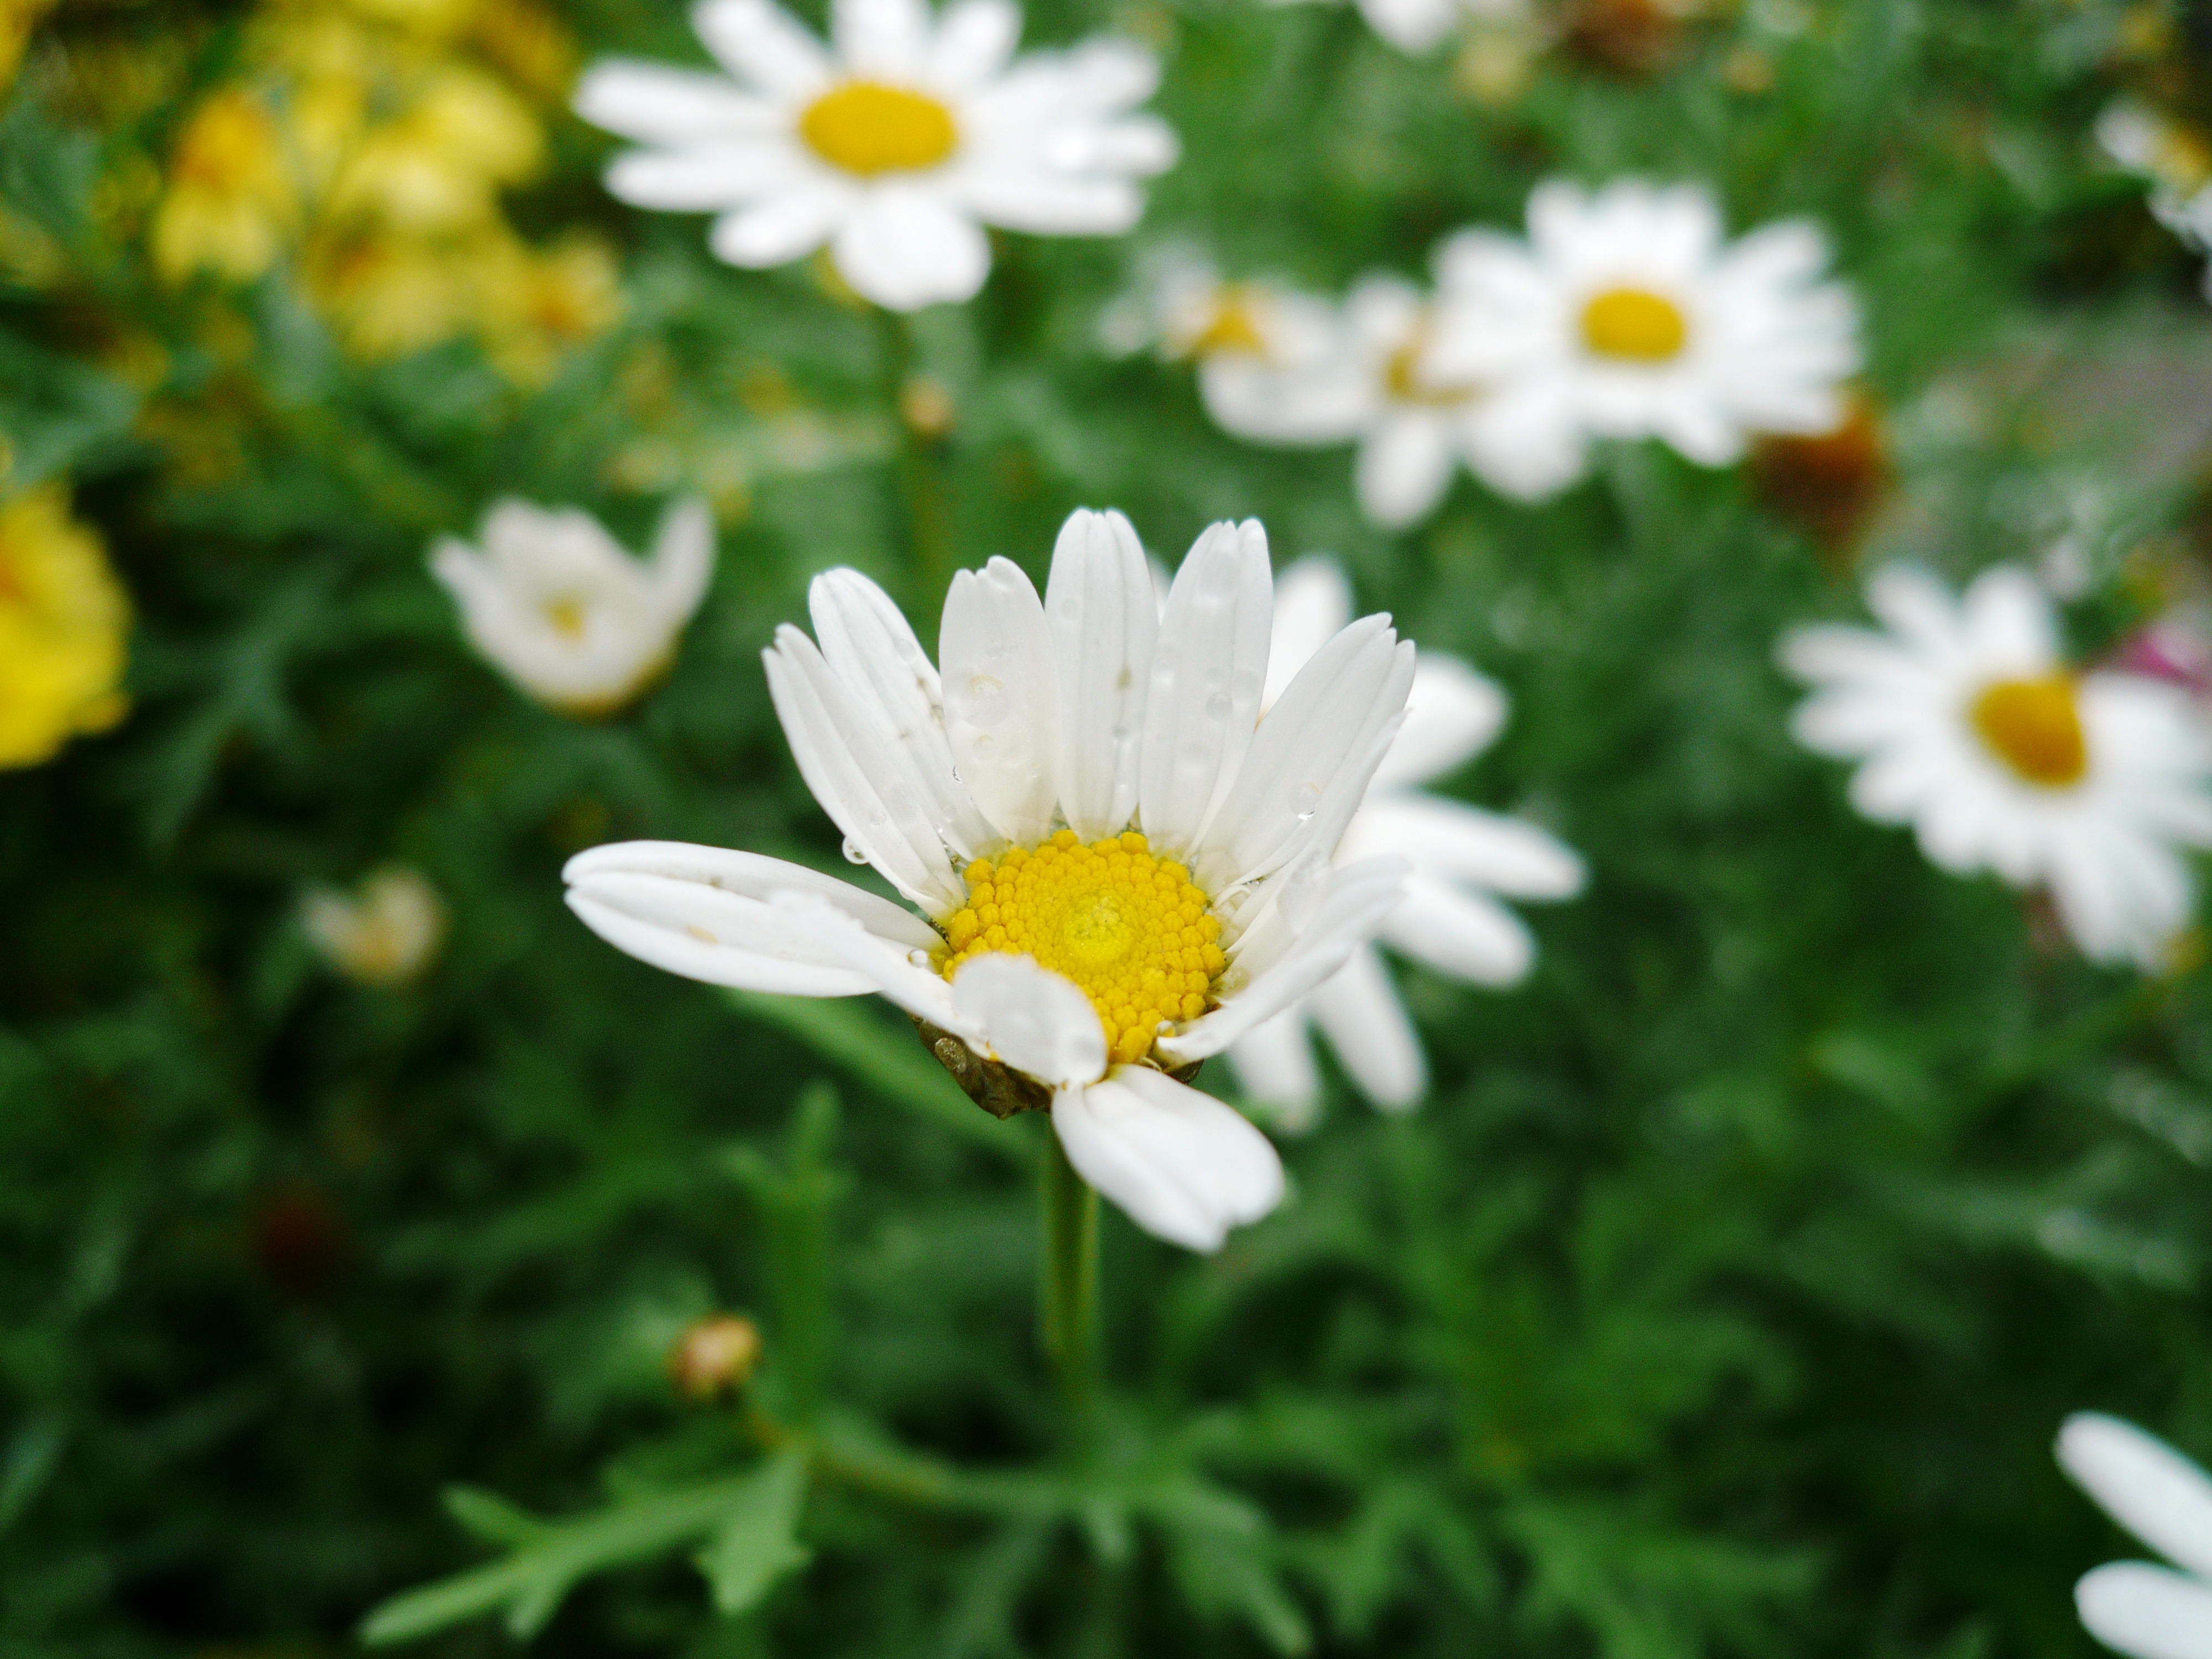
plant, field, meadow, flower, petal, daisy, macro, botany, flora, wildflower, meadow flower, macro photography, flowering plant, daisy family, oxeye daisy, annual plant, land plant, chamaemelum nobile, marguerite daisy, garden cosmos